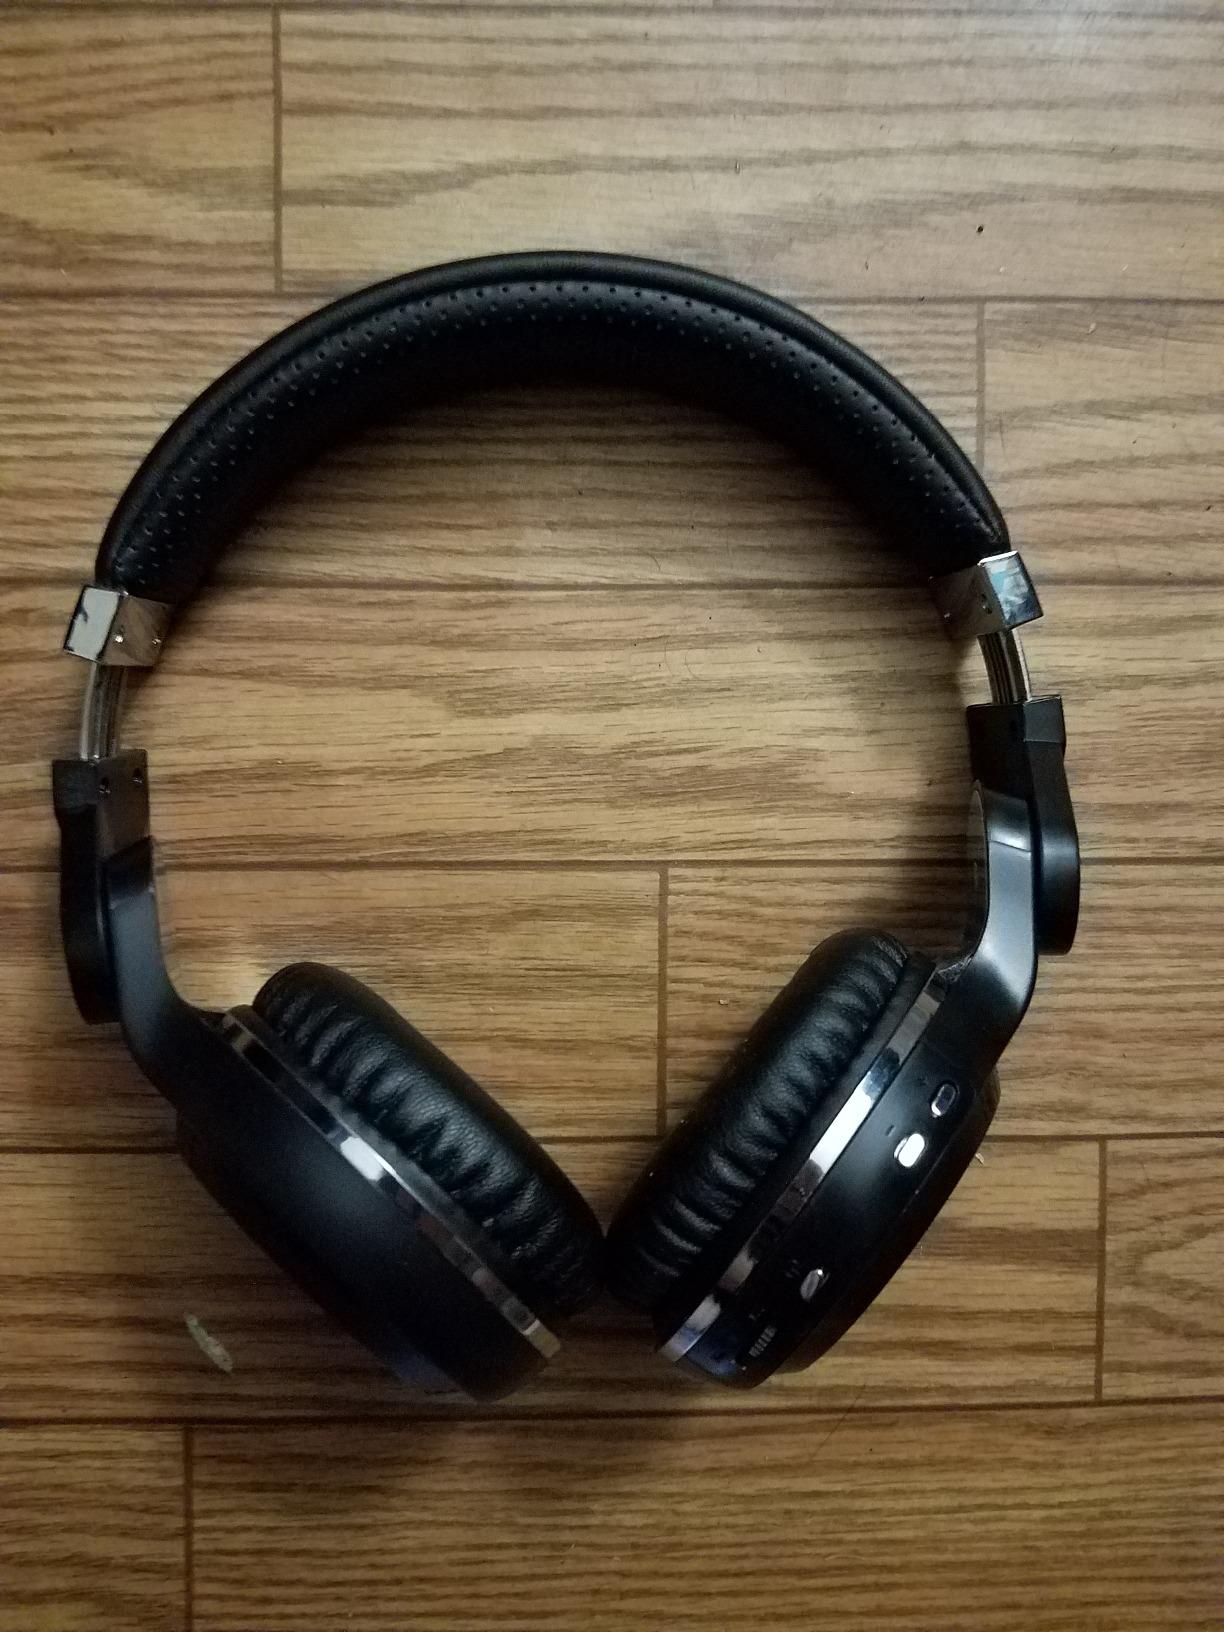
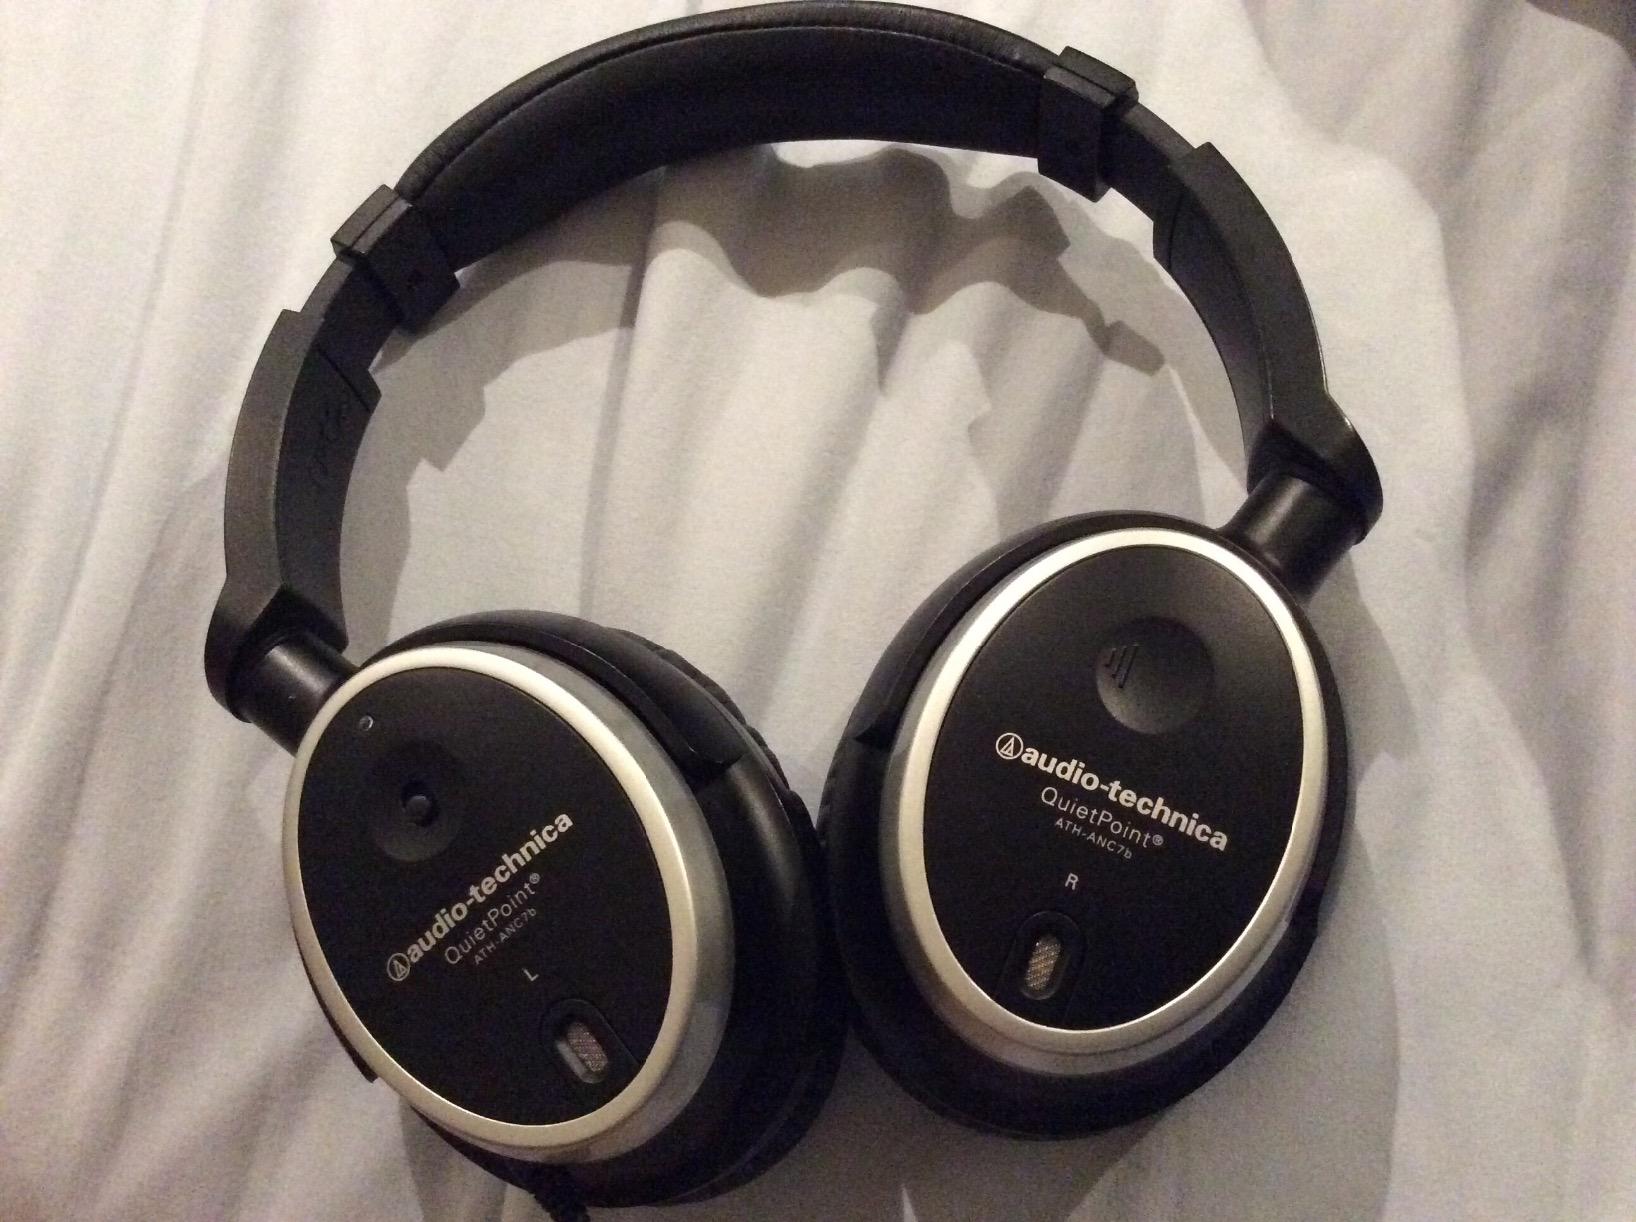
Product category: headphones
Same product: no